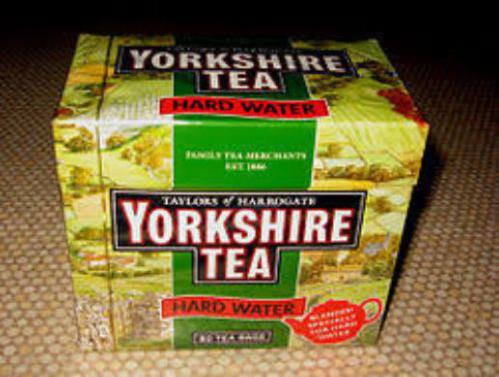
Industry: Food